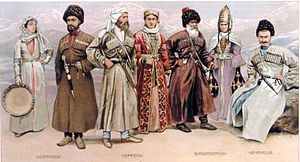
Rusland / Kultur / Folkelore og køkken
Kaukasien
Rusland eller Den Russiske Føderation er et land i Eurasien. Med 17.075.200 km² er Rusland arealmæssigt det største land i verden, der dækker mere end en ottendedel af Jordens beboede landområde, og har den niende største befolkning, med over 144 millioner indbyggere i slutningen af marts 2016. Den europæiske vestlige del af landet er meget tættere befolket og urbaniseret end den østlige del; Omkring 77% af befolkningen bor i europæisk Rusland. Ruslands hovedstad Moskva er en af de største byer i verden; andre større bycentre er Sankt Petersborg, Novosibirsk, Jekaterinburg, Nisjnij Novgorod og Kasan.